Lanark Lanimers

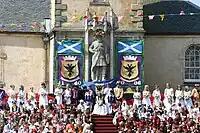
Lanimer Day

Every June the town of Lanark in Scotland celebrates Lanimer Week. The festivities reach a high point on the Thursday of Lanimer Week, when the town's schoolchildren parade in fancy dress with decorated vehicles, pipe bands, and a Lanimer Queen and her Court, who have been selected from local schools.